Proletariat

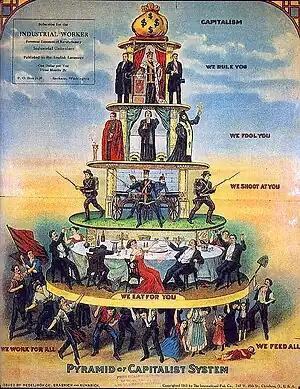
A 1911 "Industrial Worker" publication advocating industrial unionism based on a critique of capitalism. The proletariat "work for all" and "feed all".

Marx, who studied Roman law at the Friedrich Wilhelm University of Berlin, used the term "proletariat" in his socio-political theory (Marxism) to describe a progressive working class untainted by private property and capable of revolutionary action to topple capitalism and abolish social classes, leading society to ever higher levels of prosperity and justice.